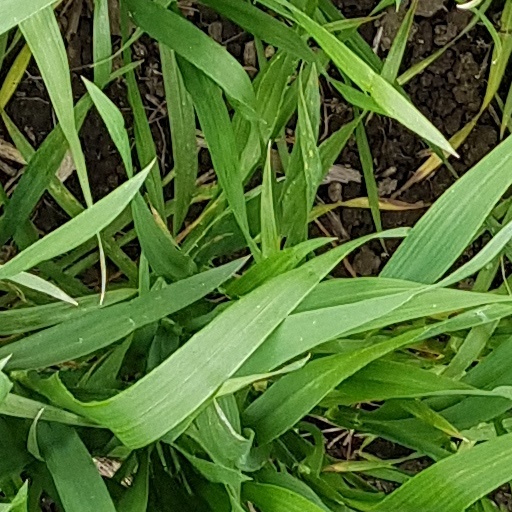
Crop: wheat